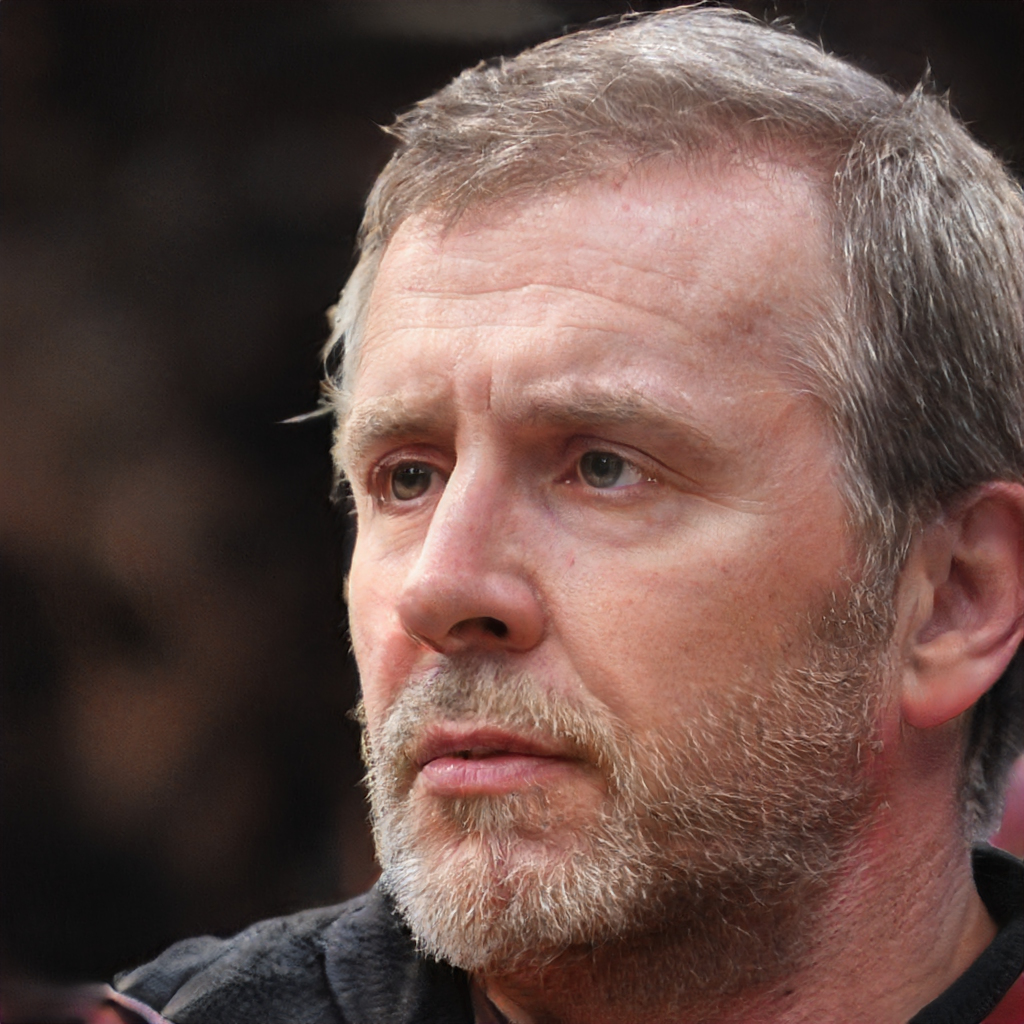
Gender: Male